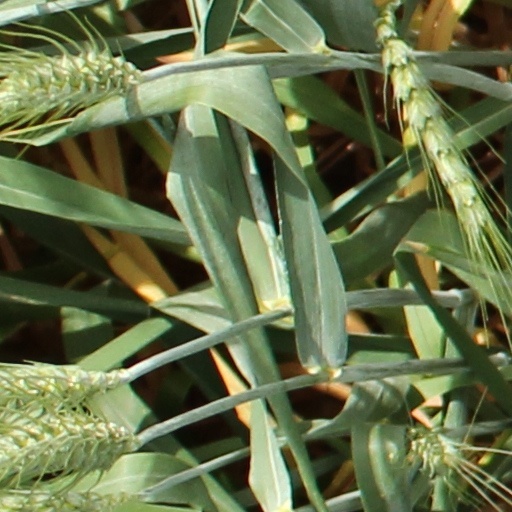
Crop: wheat